Talking About Trees

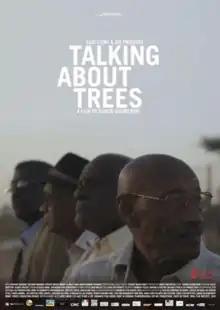
Film Poster

Talking About Trees is a 2019 documentary film directed by Sudanese film director Suhaib Gasmelbari. It follows the efforts of the Sudanese Film Group, represented by retired filmmakers Ibrahim Shadad, Manar Al Hilo, Suleiman Mohamed Ibrahim and Altayeb Mahdi, to reopen an outdoor movie theater in the city of Omdurman in the face of decades of Islamist censorship and inefficient bureaucracy. According to film critic Jay Weissberg, the title of the film "comes from Bertolt Brecht’s 1940 poem "To Those Born Later", in which he laments the suppression of discussion under dictatorship, and how shifting the discourse to mundane topics painfully draws attention to what can’t be spoken aloud."